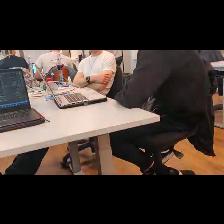
Label: Human